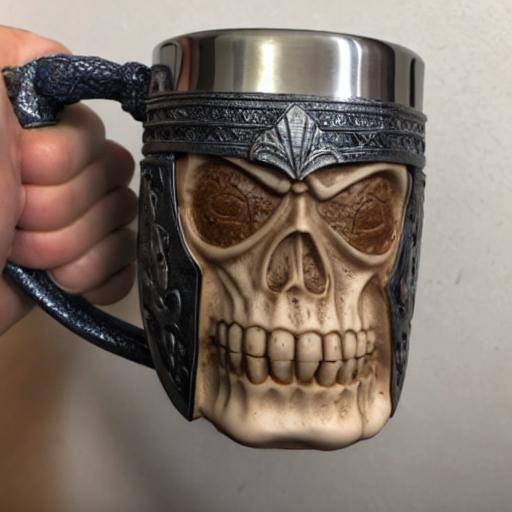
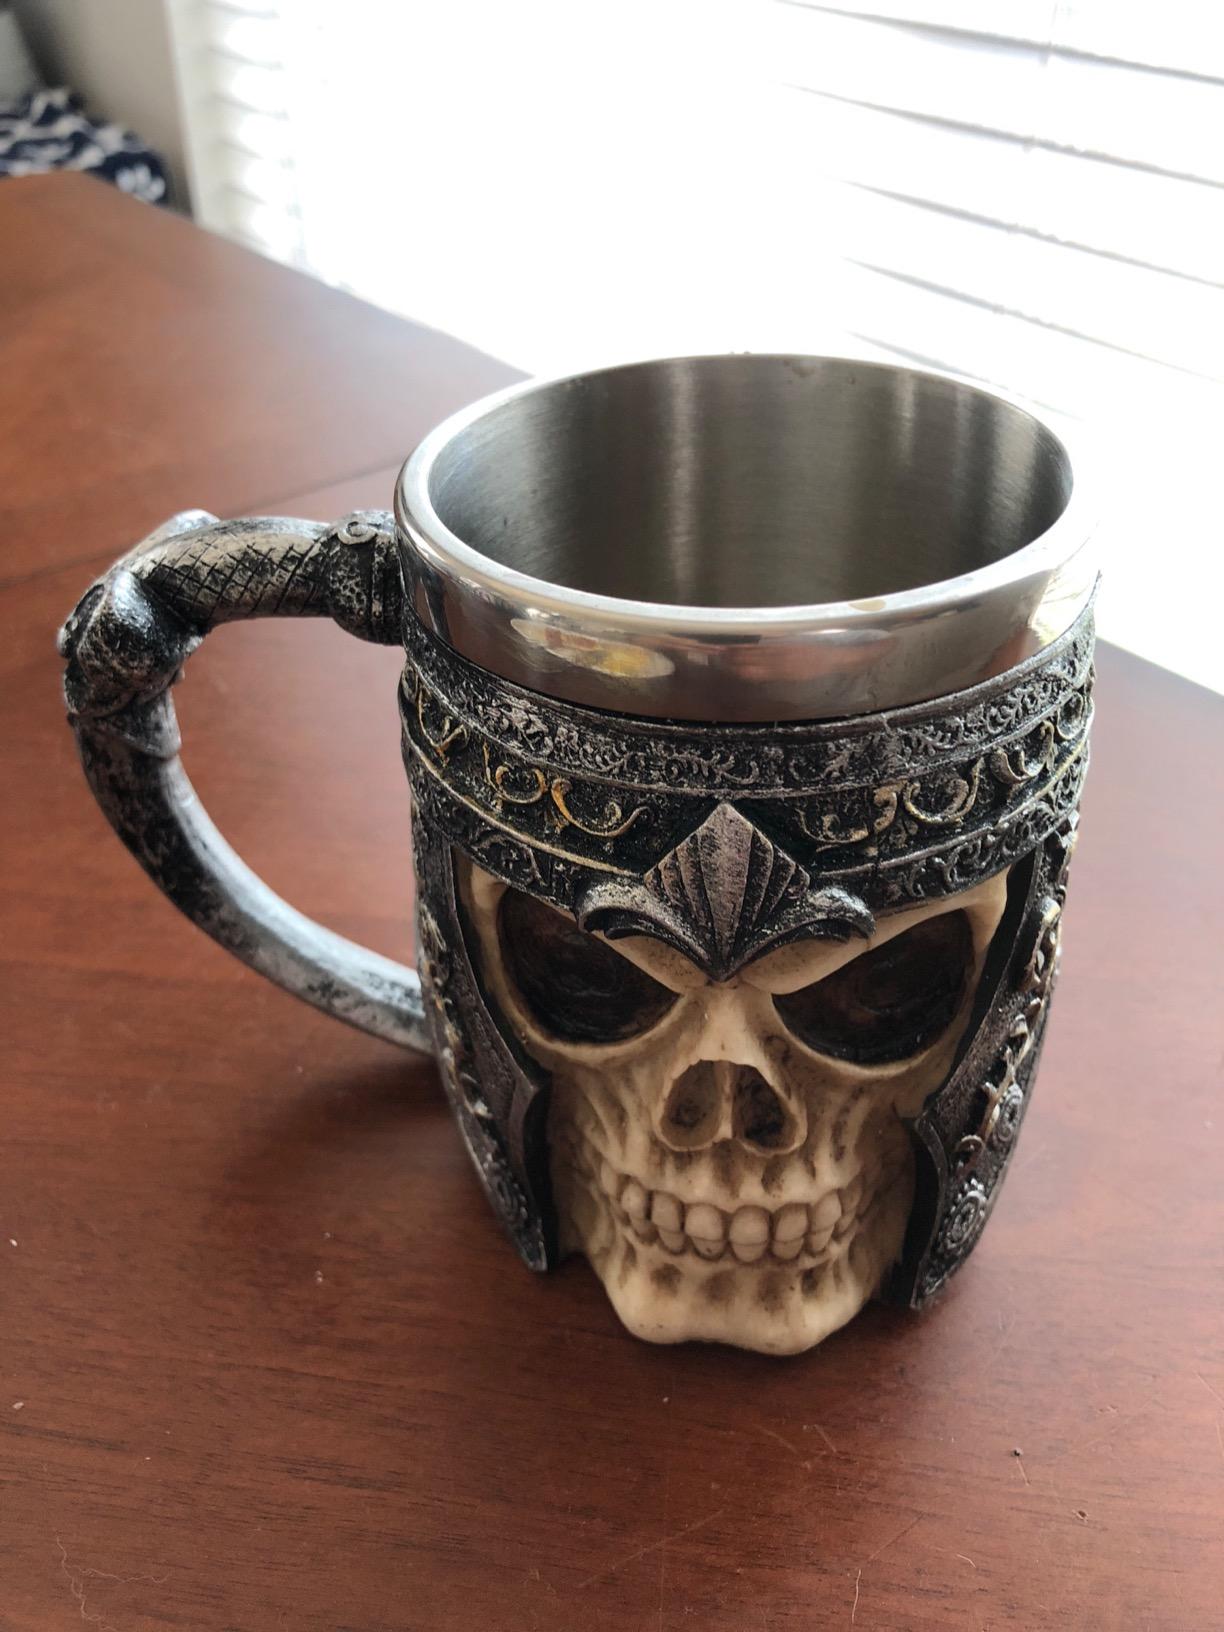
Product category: items_mug
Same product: no